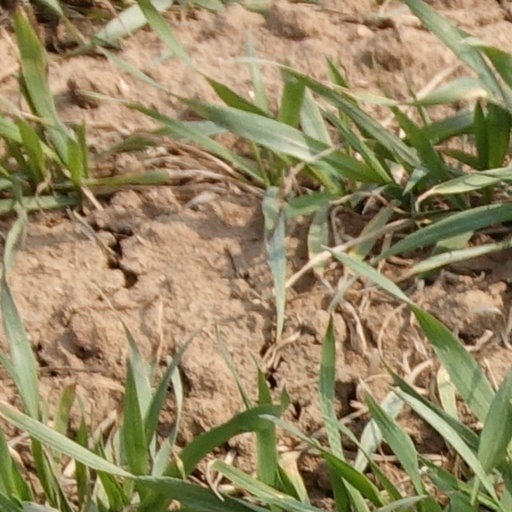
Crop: wheat